Bob Weir

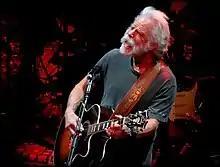
Weir singing "El Paso" at the Chicago Theater on March 11, 2020

Weir has participated in the various reformations of the Grateful Dead's members, including 1998, 2000, and 2002 stints as the Other Ones and in 2003, 2004 and 2009 as The Dead. In 2008 he performed in the two Deadheads for Obama concerts. In 2009 Bob Weir and Phil Lesh formed a new band called Furthur—so-named in honor of Ken Kesey's famous psychedelically painted bus.